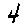
Label: 4